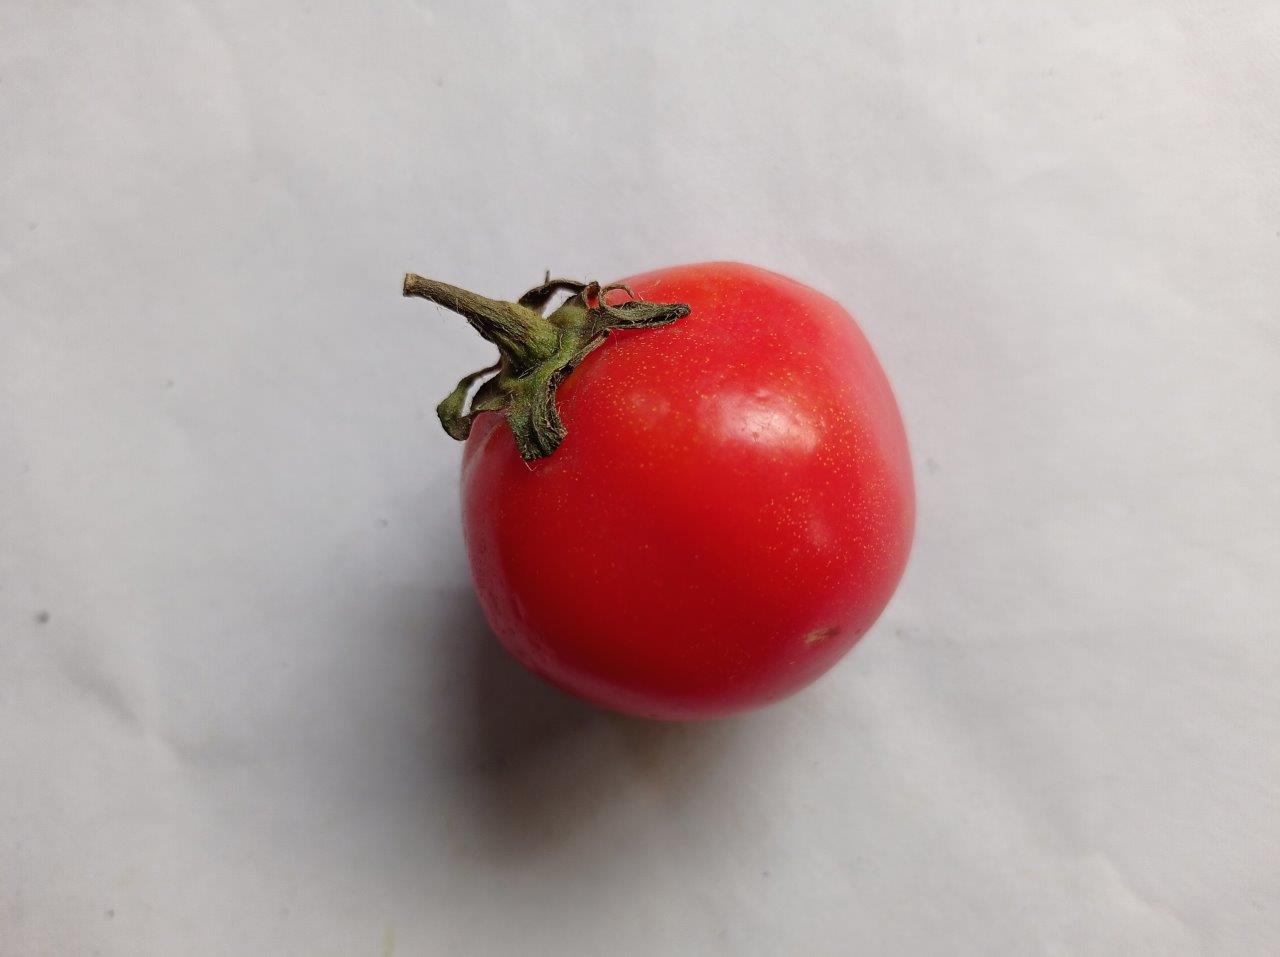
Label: Fresh